Joan Gideon Loten

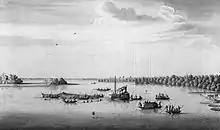
J.G. Loten and others fishing in the River of Nigombo in Ceylon, c. 1754

In January 1732 Loten left the Dutch Republic sailing off from Texel aboard the East India man "Beekvliet" headed to Batavia (Jakarta) to become a prosecutor at Semarang. He maintained notes on natural history during the voyage. On 24 August 1733 he married Anna Henrietta van Beaumont (1716–1755), a member of a prominent family in Batavia (for example, her uncle Isaak Augustijn Rumpf had been Governor of Dutch Ceylon from 1716 to 1723). As a prosecutor he was involved in meting out punishments to those accused crimes (the judge at the time being Rijkloff Duijvensz). Murderers were to be tortured, branded, and decapitated per contemporary law. He later became an administrator at Semarang and he was largely unaffected by the conflict between the Dutch and Chinese between 1740 and 1743. In 1743 he was elected Governor of Makassar (Ujung Pandang) (1744–1750) to succeed Adriaan Hendrik Smout. During this period general Van Imhoff attempted to promote trade in opium in Batavia and sent out a hundred boxes to Loten. Loten sent them back and although some authors have suggested his actions as being based on morals, Raat suggests that his action was probably the result of there not being a profitable market for Opium.